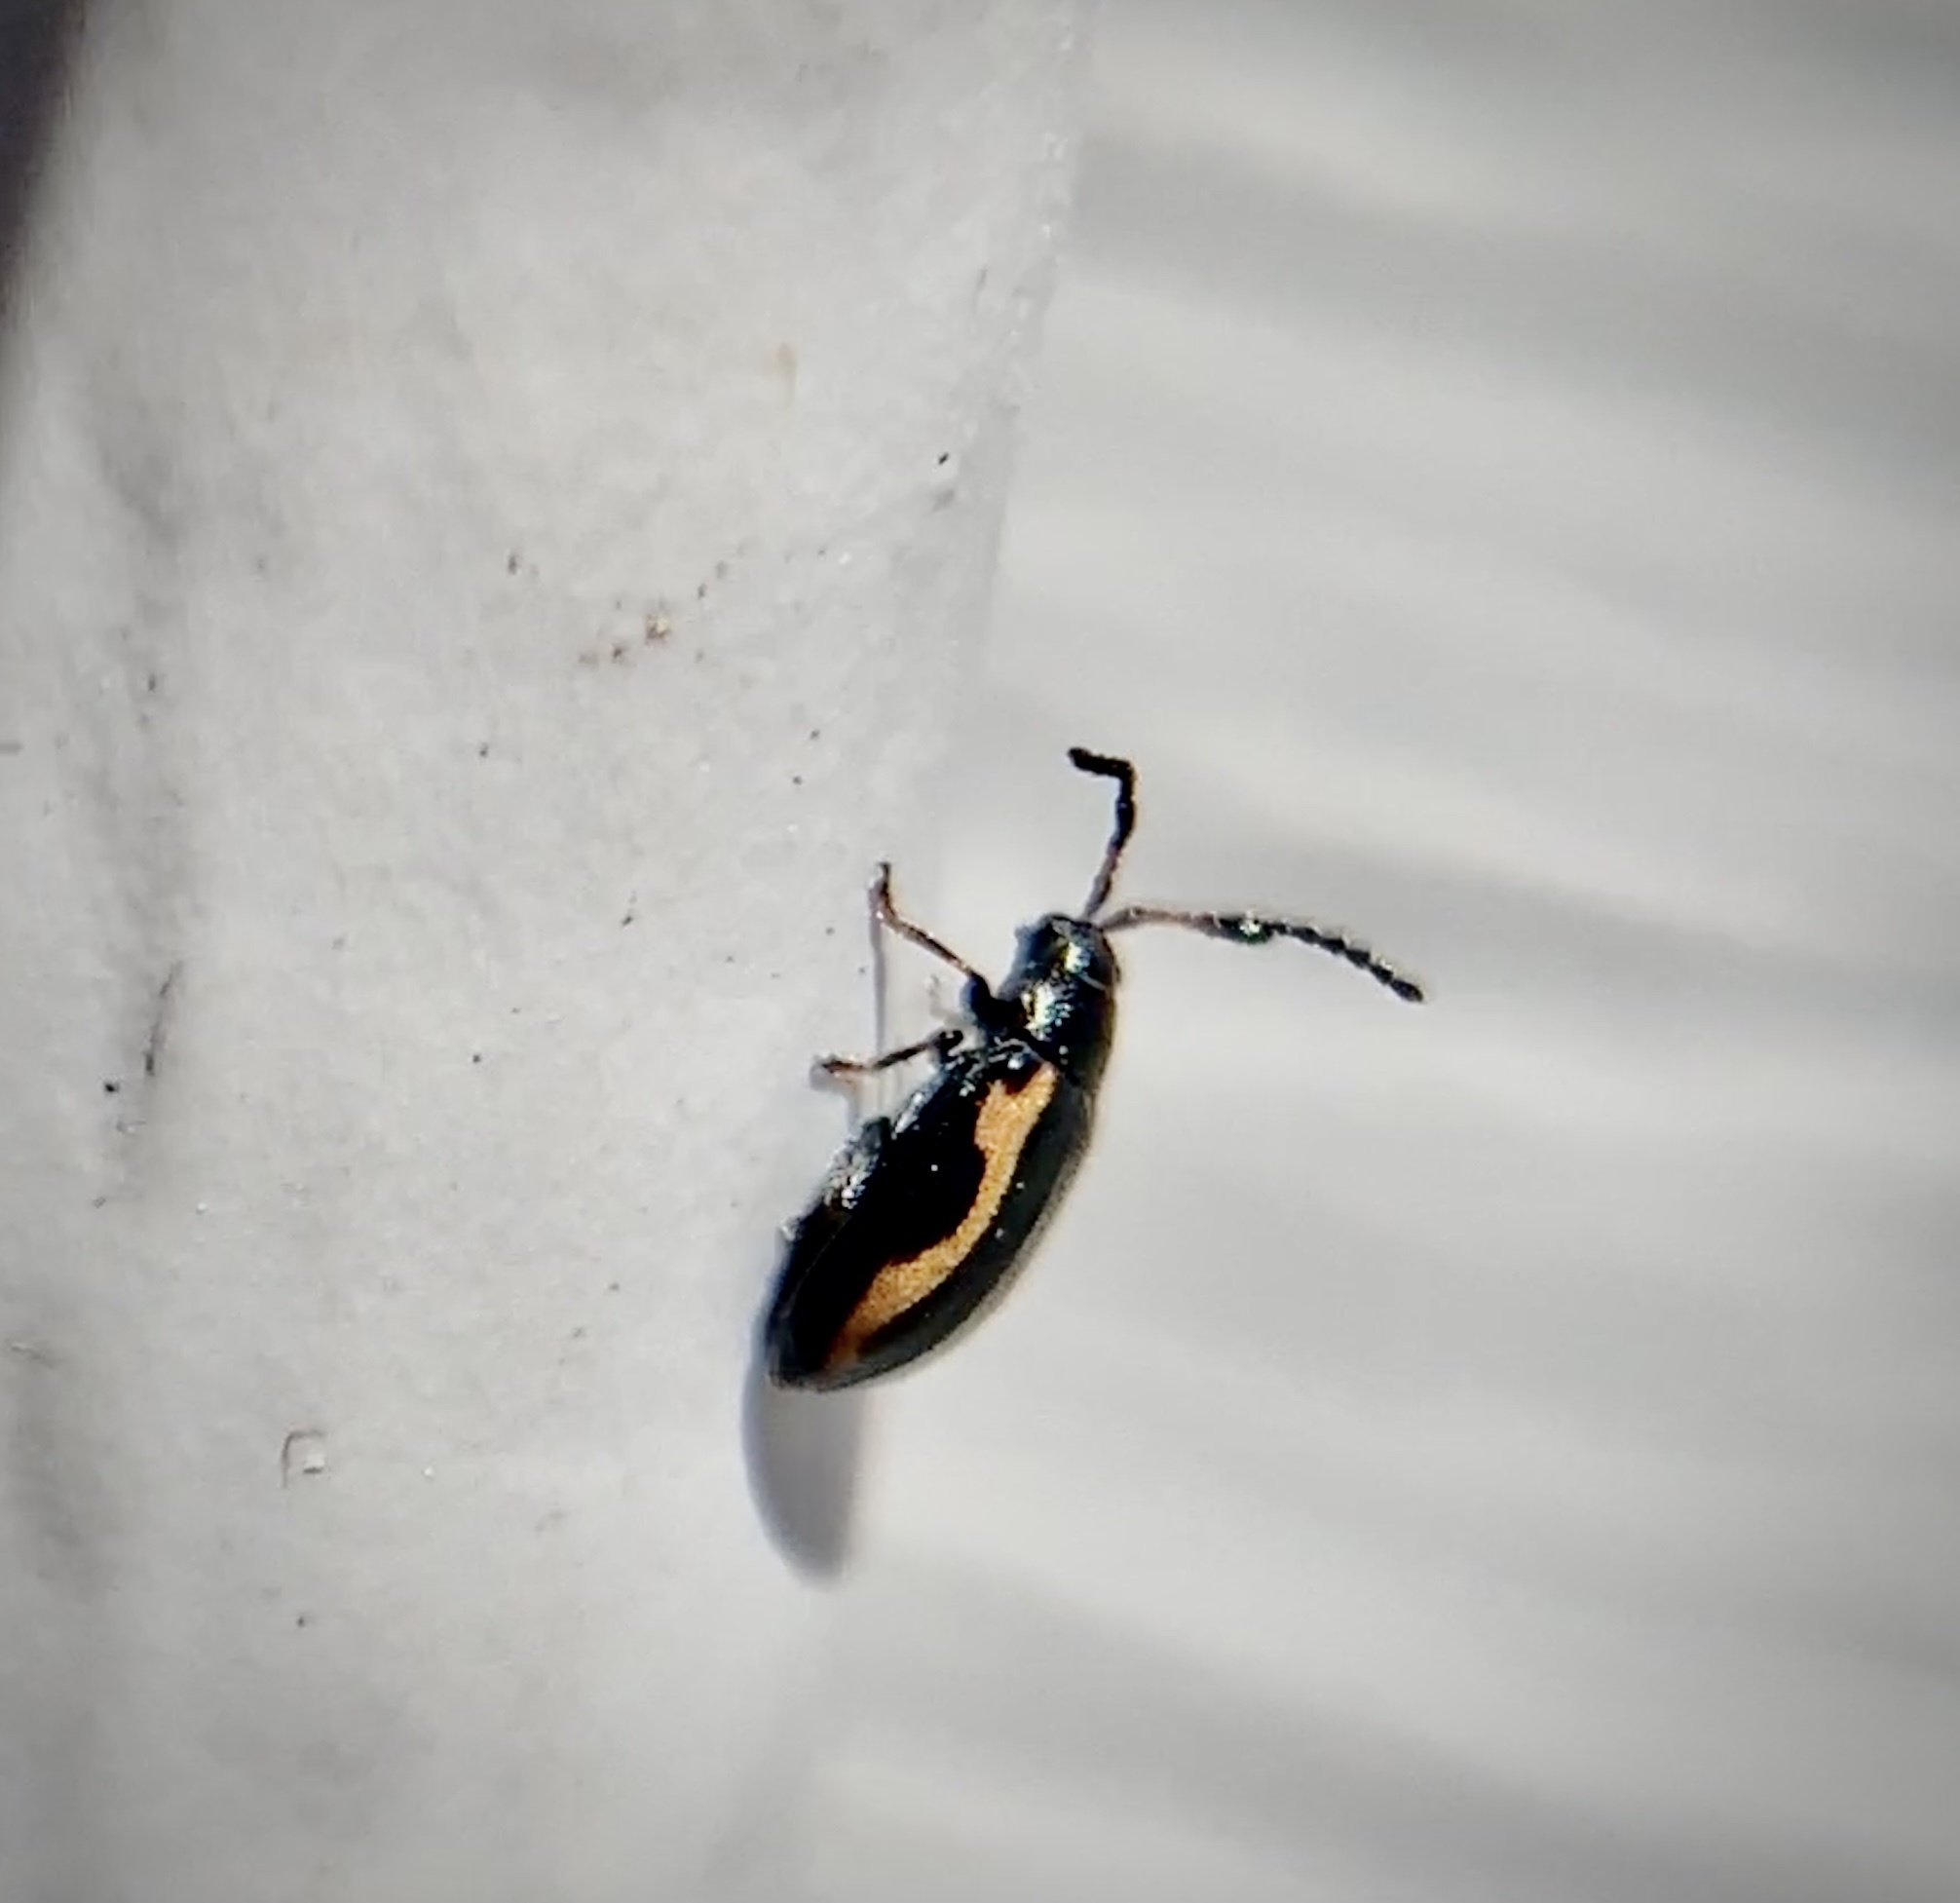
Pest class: striped_flea_beetle